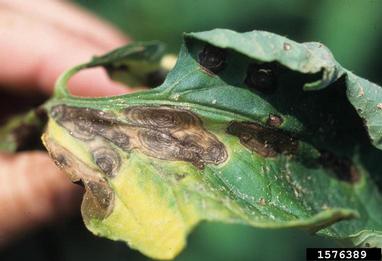
Labels: Tomato Early blight leaf